Photosensitive glass

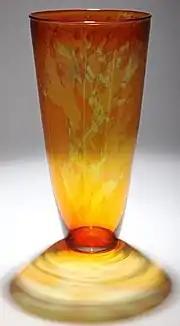
Photosensitive glass vase

Photosensitive glass, also called photostructurable glass (PSG) or photomachinable glass, is a glass in the lithium-silicate family of glasses onto which images can be etched using shortwave radiations, such as ultraviolet. Photosensitive glass was first discovered by S. Donald Stookey in 1937.